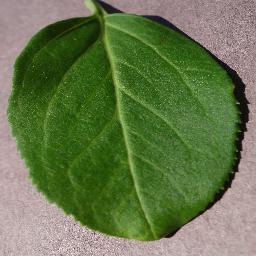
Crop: cherry
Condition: (including_sour)_healthy